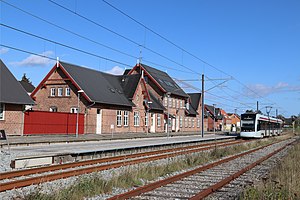
Randers-Ryomgård-banen / Standsningssteder / Bevarede stationsbygninger
Randers-Ryomgård-banen var en dansk jernbanestrækning mellem Randers og Ryomgård.